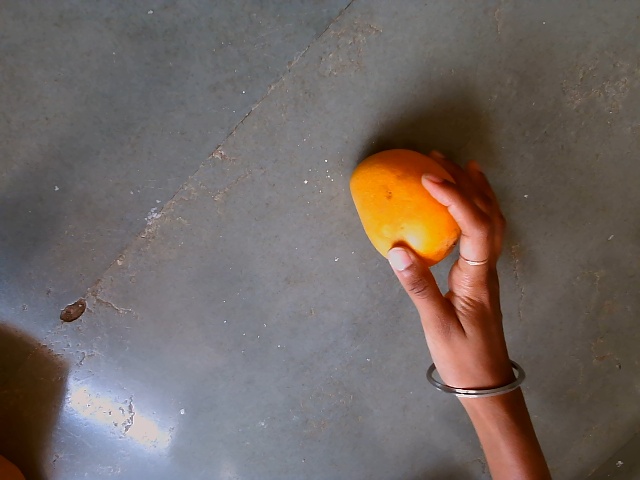
Label: Ripe_Mango